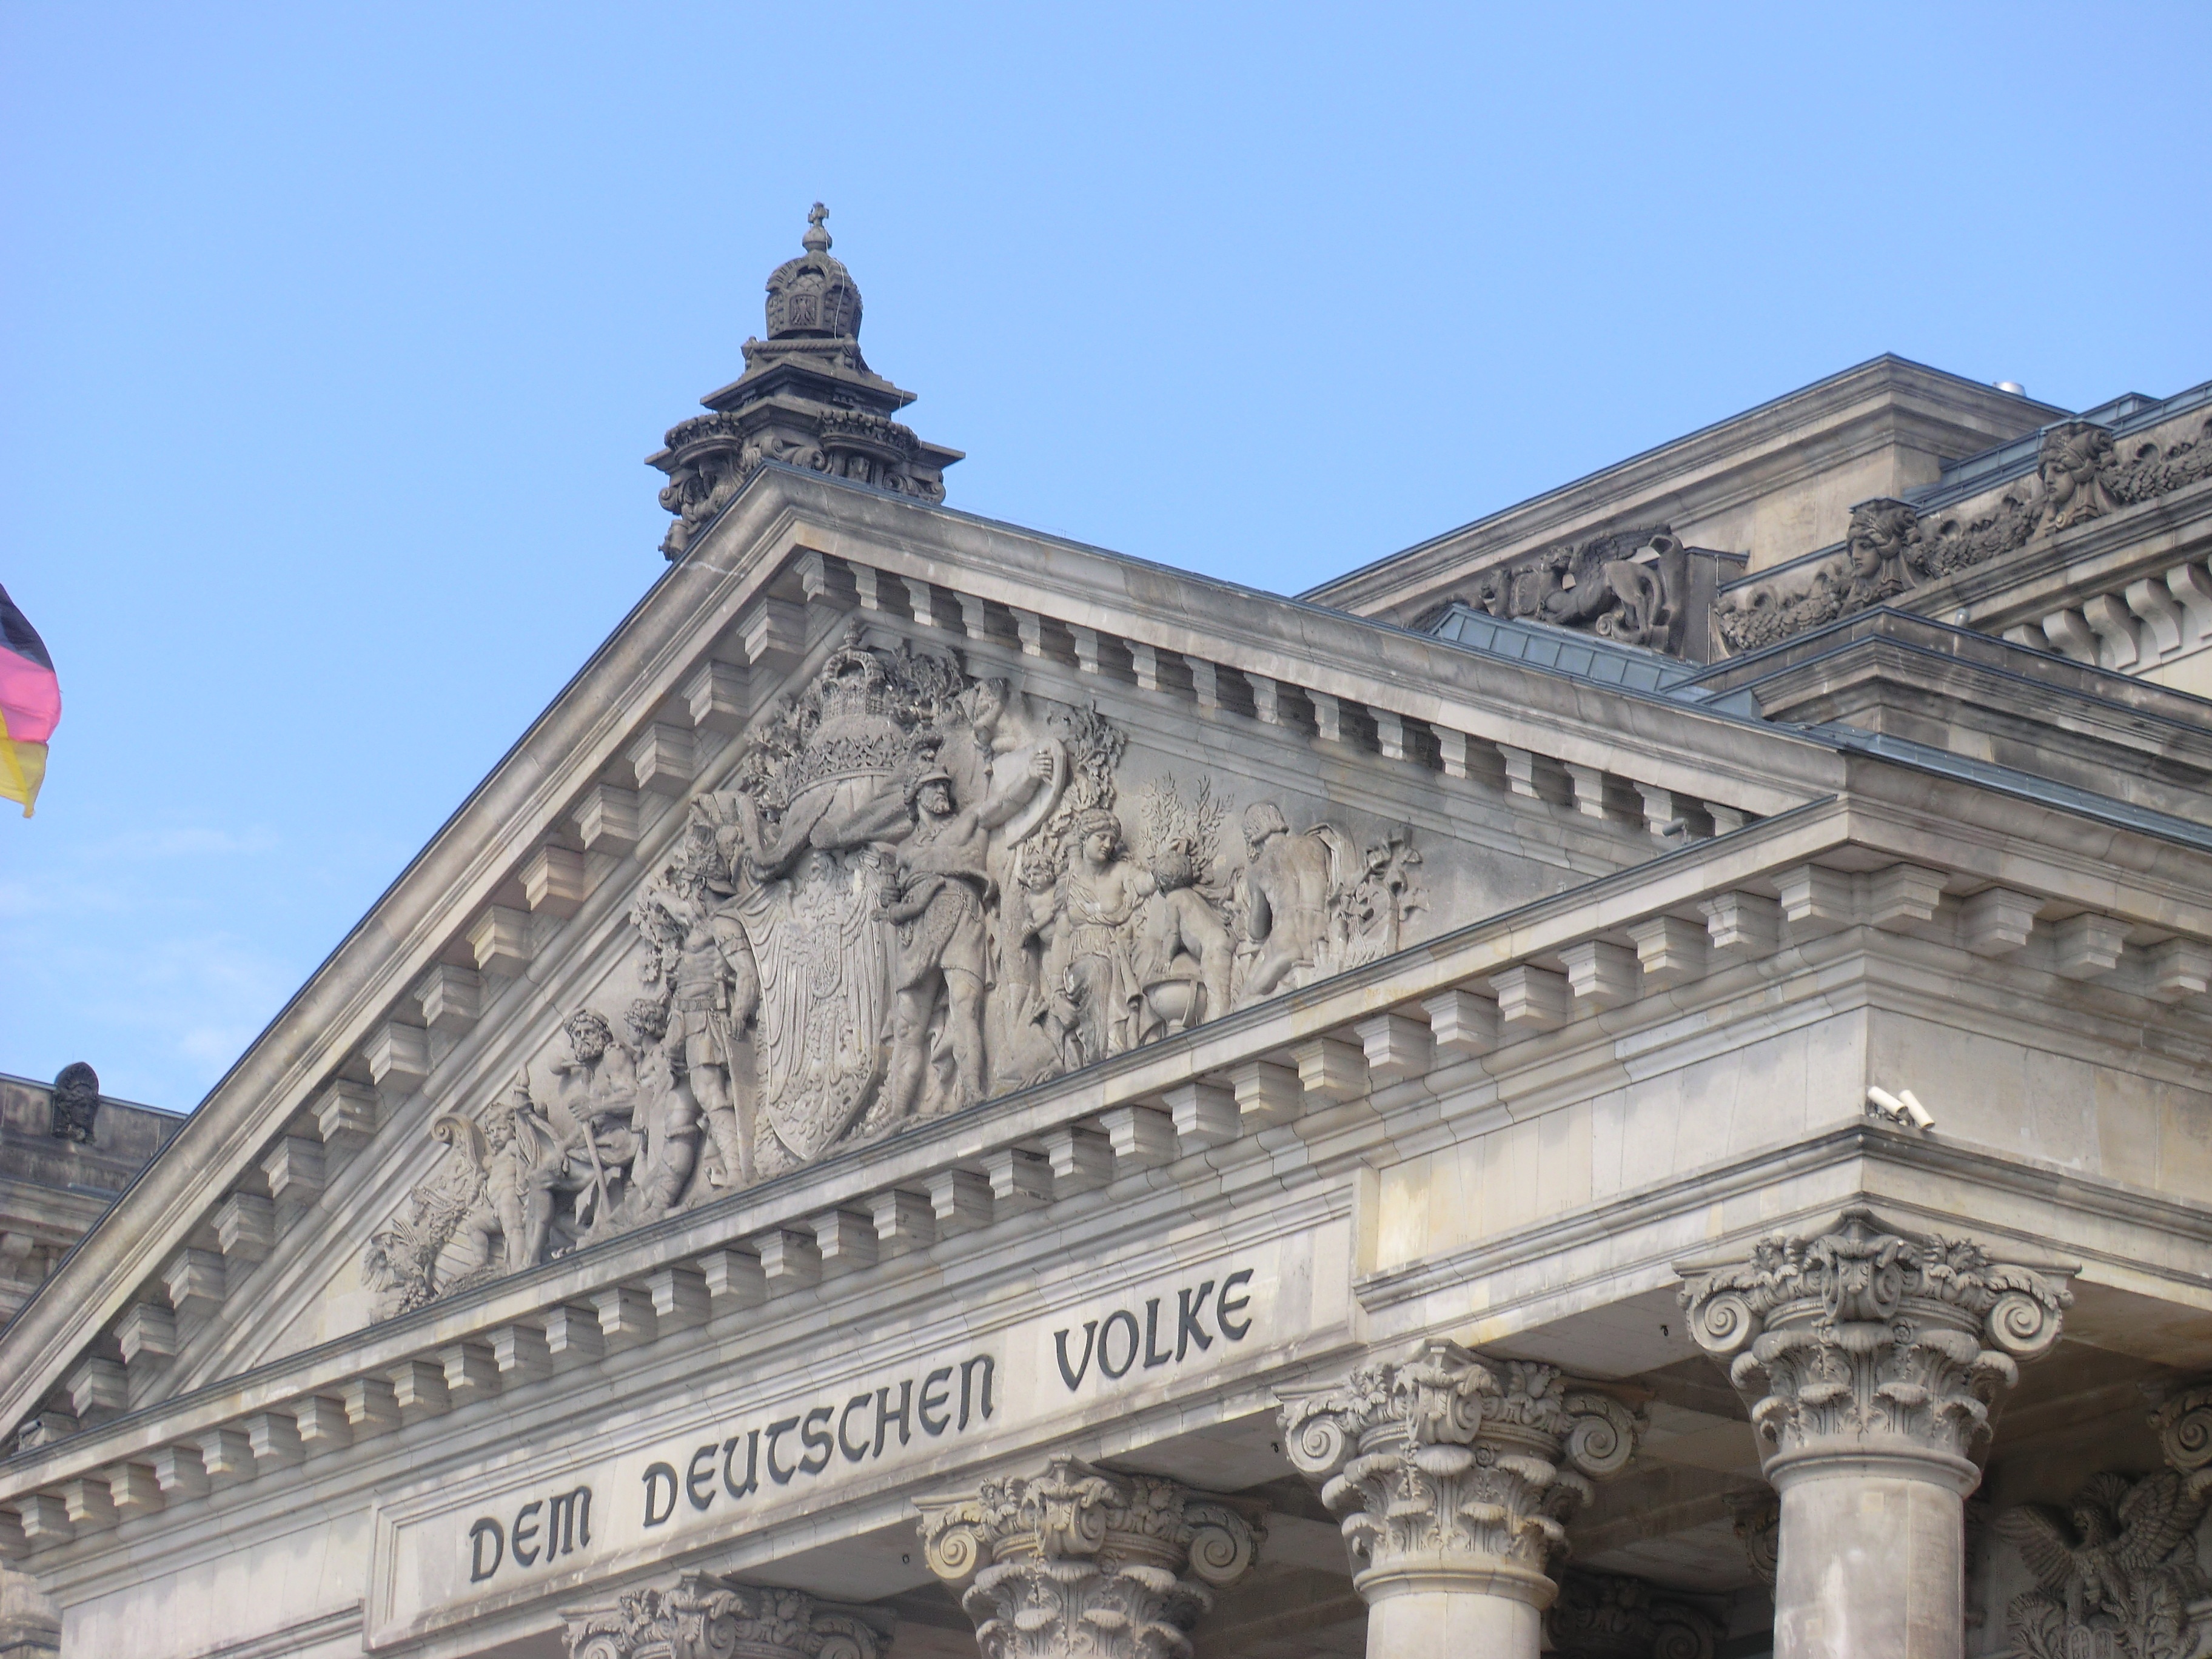
architecture, building, palace, monument, landmark, facade, cathedral, place of worship, inscription, berlin, basilica, reichstag, classical architecture, historic site, ancient roman architecture